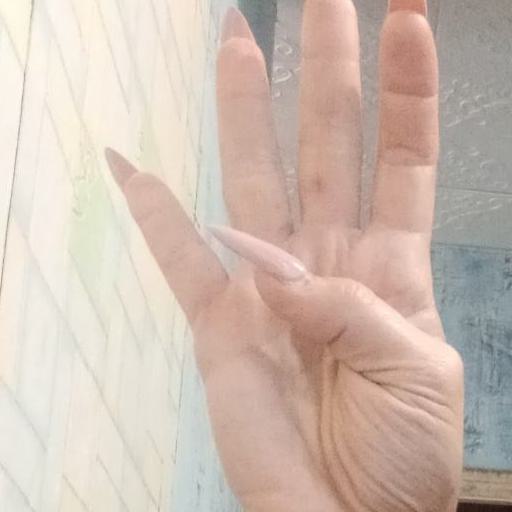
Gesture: four